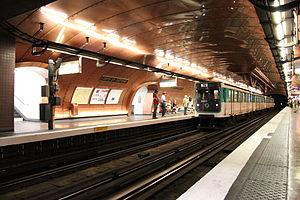
Station Arts &amp
Le Conservatoire national des arts et métiers est un grand établissement d’enseignement supérieur et de recherche français placé sous la tutelle du ministère chargé de l'Enseignement supérieur.
Arts et Métiers est une station des lignes 3 et 11 du métro de Paris, située dans le 3ᵉ arrondissement de Paris.
Le métro de Paris est l'un des systèmes de transport en commun desservant la ville de Paris et son agglomération. Exploité par la Régie autonome des transports parisiens, il comporte seize lignes, essentiellement souterraines, totalisant près de 220 kilomètres. Devenu l'un des symboles de Paris, il se caractérise par la densité de son réseau au cœur de la ville et par son style architectural homogène influencé par l'Art nouveau.
La ligne 11 du métro de Paris est l'une des seize lignes du réseau métropolitain de Paris. Elle relie le centre de la capitale à la proche banlieue nord-est depuis la station Châtelet jusqu'à Mairie des Lilas, en Seine-Saint-Denis. Cette ligne est l'une des dernières à avoir été mise en service en 1935 ; elle est alors destinée à remplacer le tramway funiculaire de Belleville, disparu en 1924.